Delta Heat

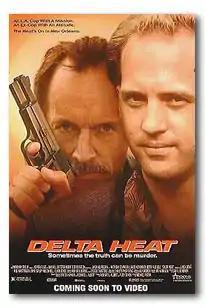

Delta Heat is a 1992 film directed by Michael Fischa and written by Sam A. Scribner. The buddy police film was shot in New Orleans, Louisiana.